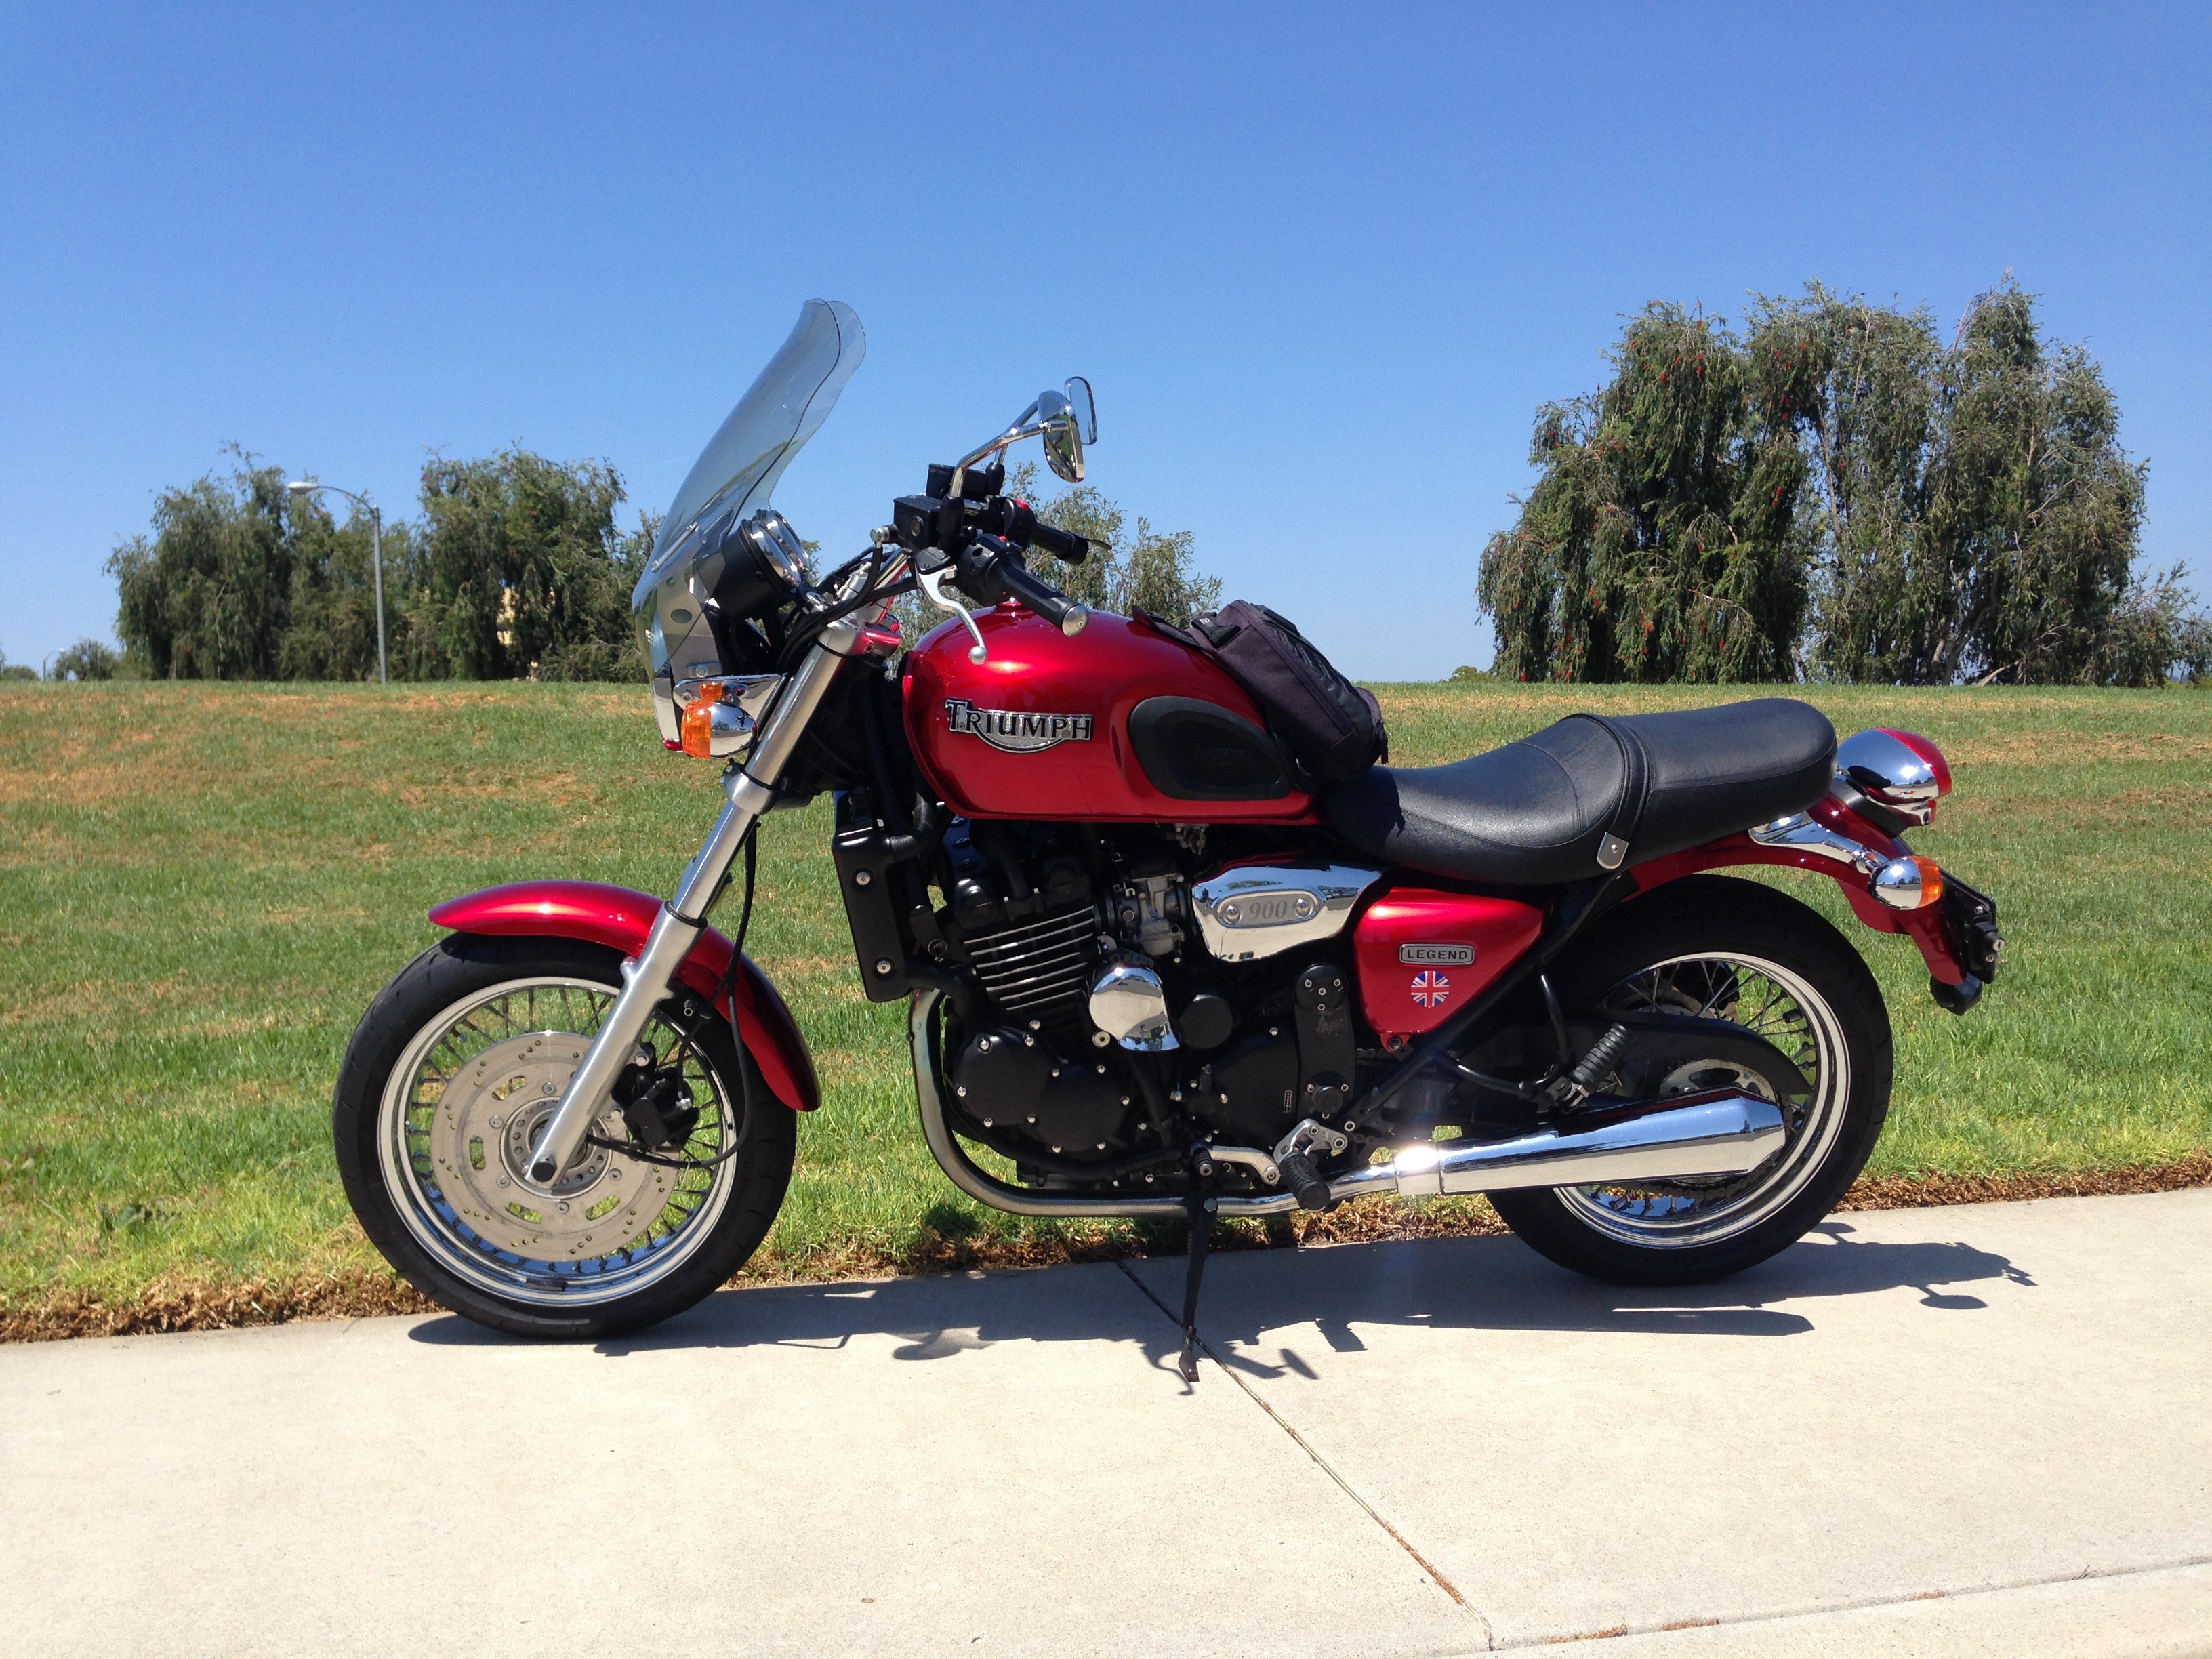
car, wheel, vehicle, motorcycle, motorbike, 2000, legend, triumph, cruiser, motorcycling, land vehicle, automobile make